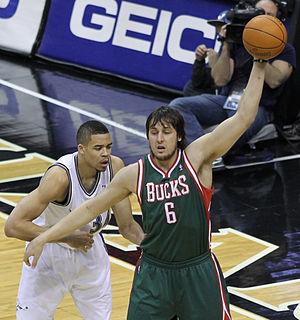
Andrew Bogut est un joueur professionnel australien de basket-ball. Il évolue au poste de pivot. Formé à l'université de l'Utah, il est sélectionné en première position de la draft 2005.